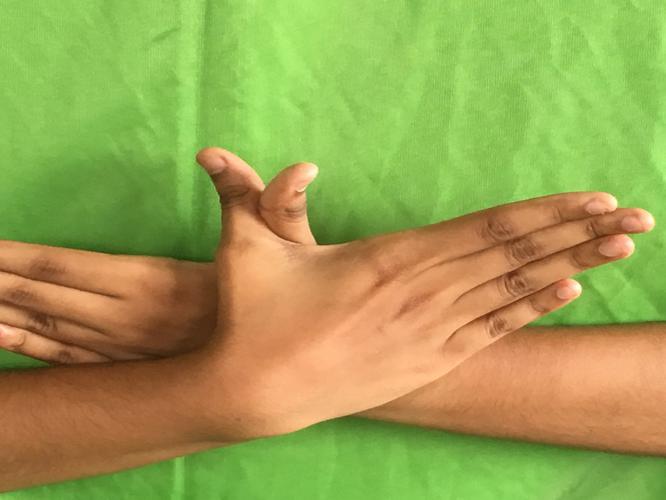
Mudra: Garuda
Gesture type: double_hand